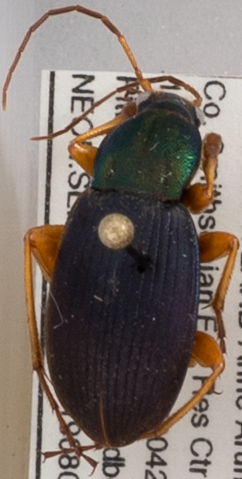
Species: Chlaenius aestivus
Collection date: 2019-08-08 04:00:00
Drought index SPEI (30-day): -0.46
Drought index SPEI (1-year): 1.28
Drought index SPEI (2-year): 1.69